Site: brandenburg
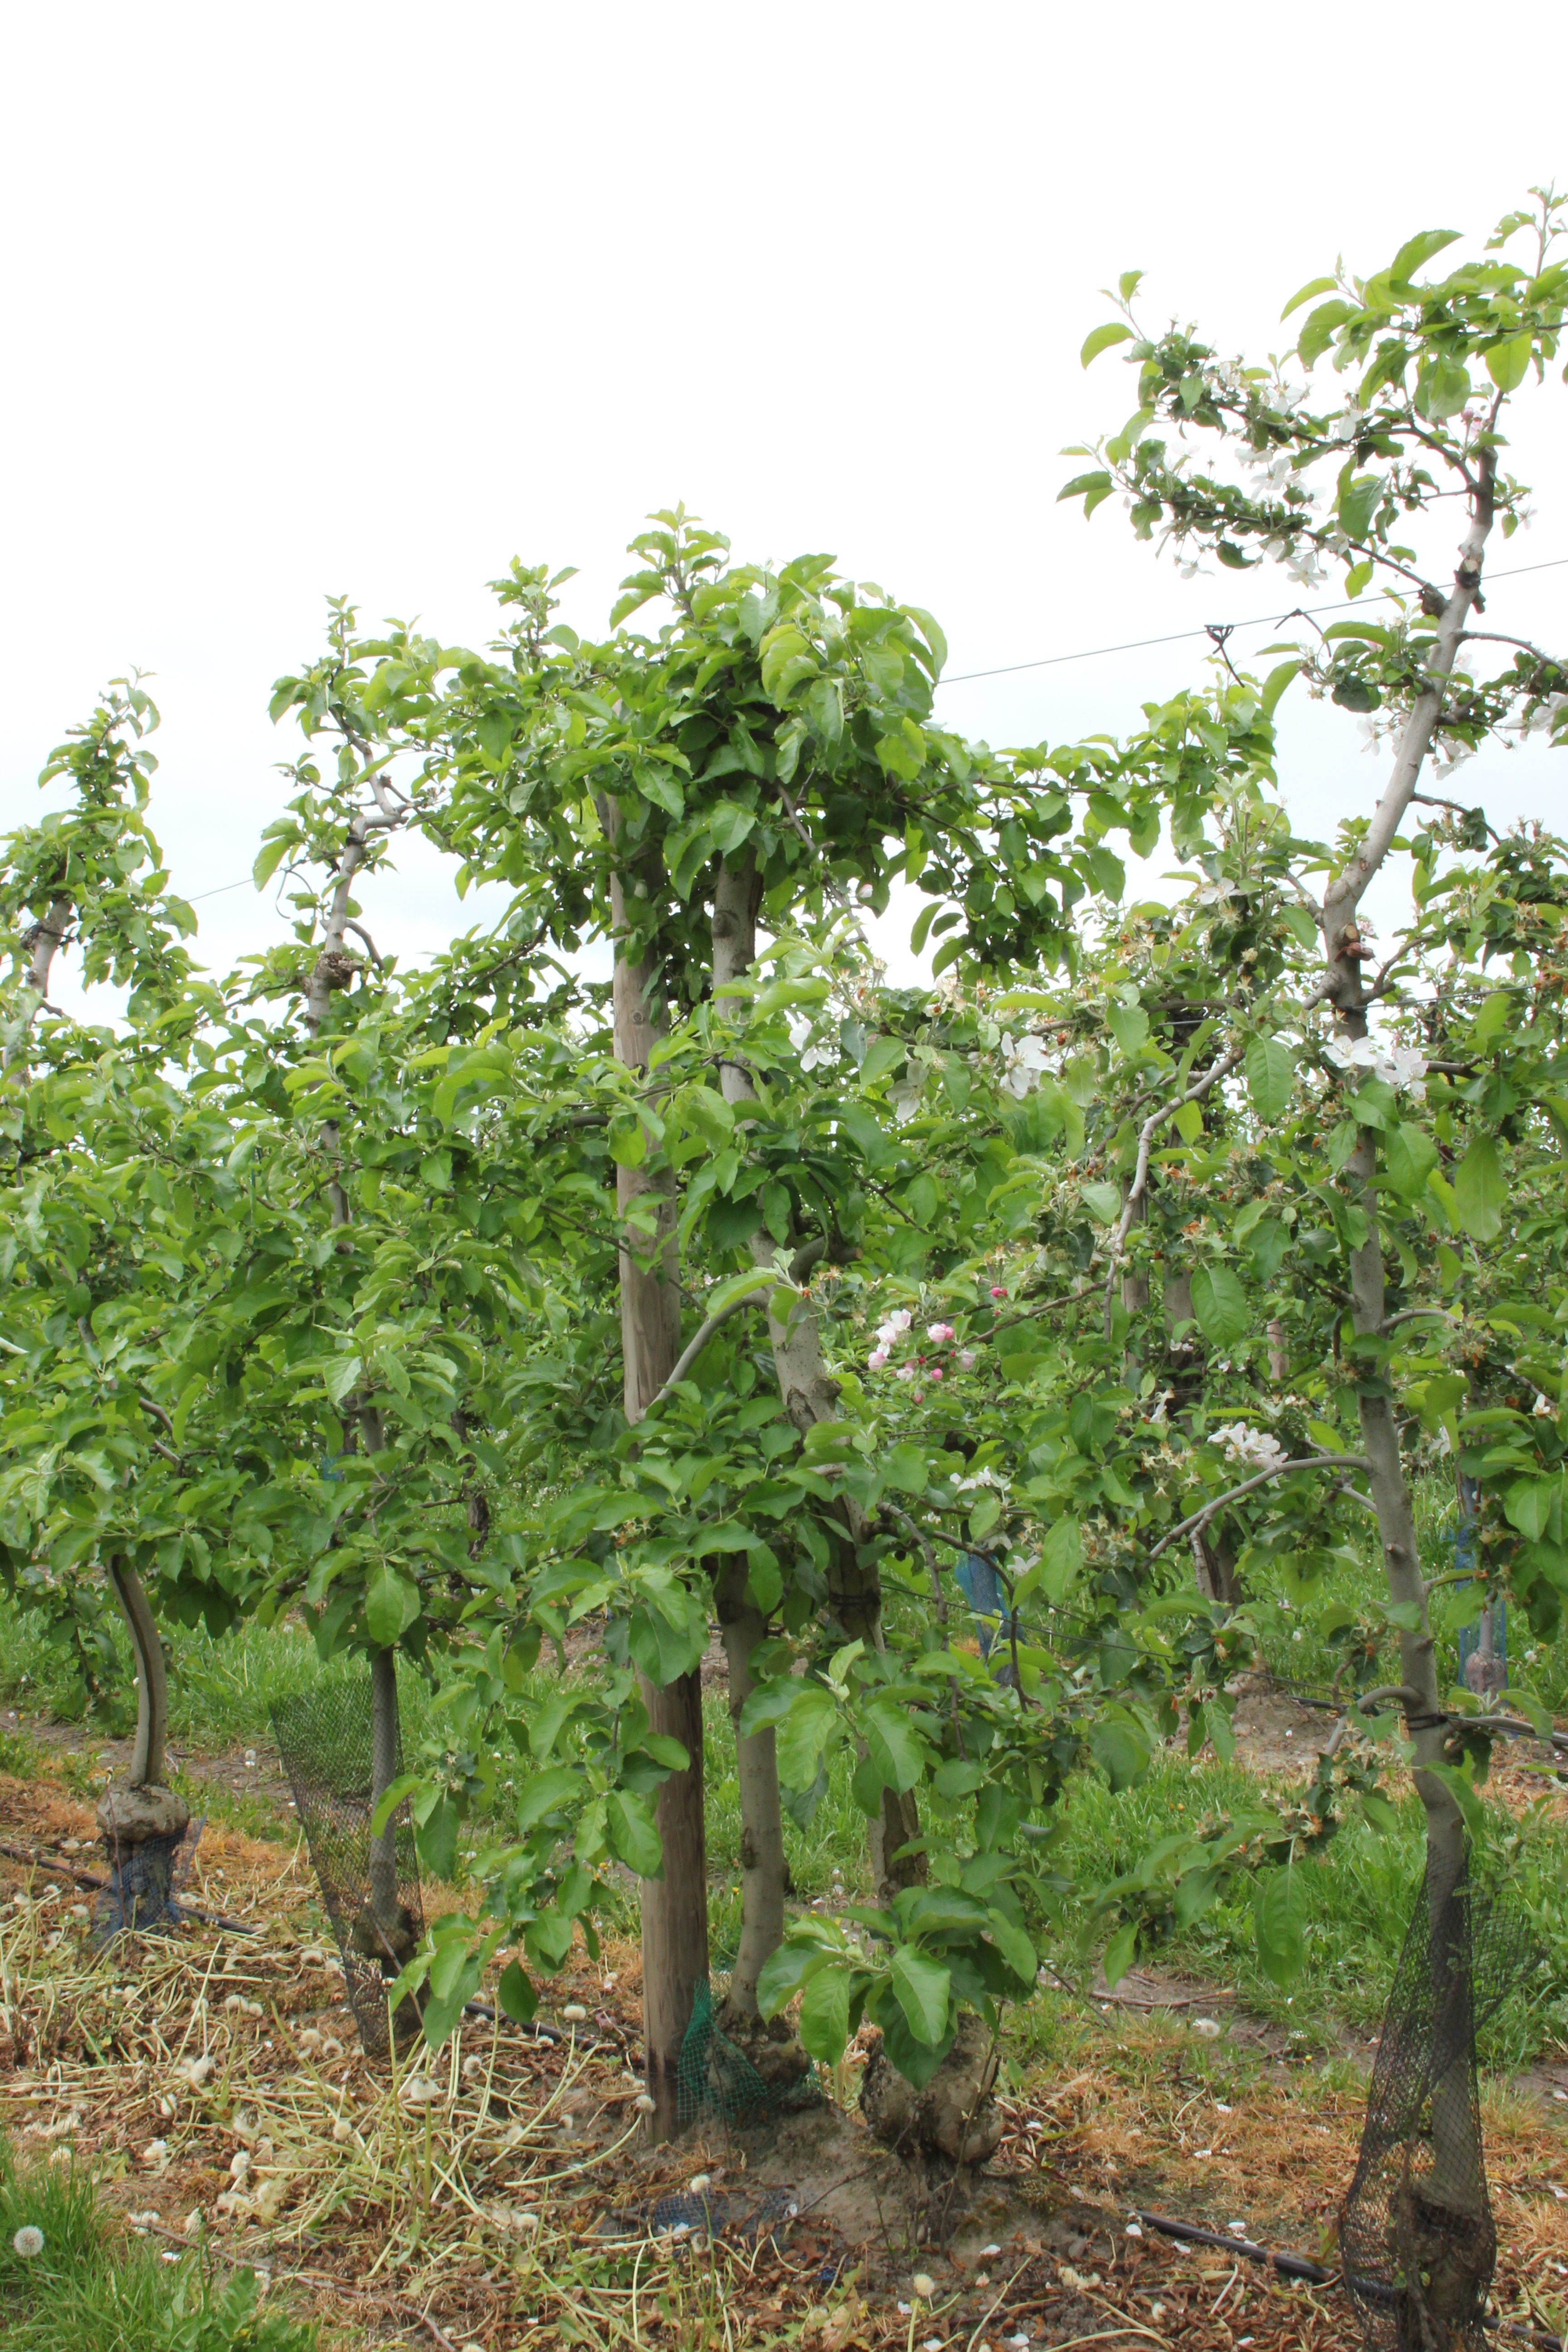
Growth stage (BBCH 67): Flowering